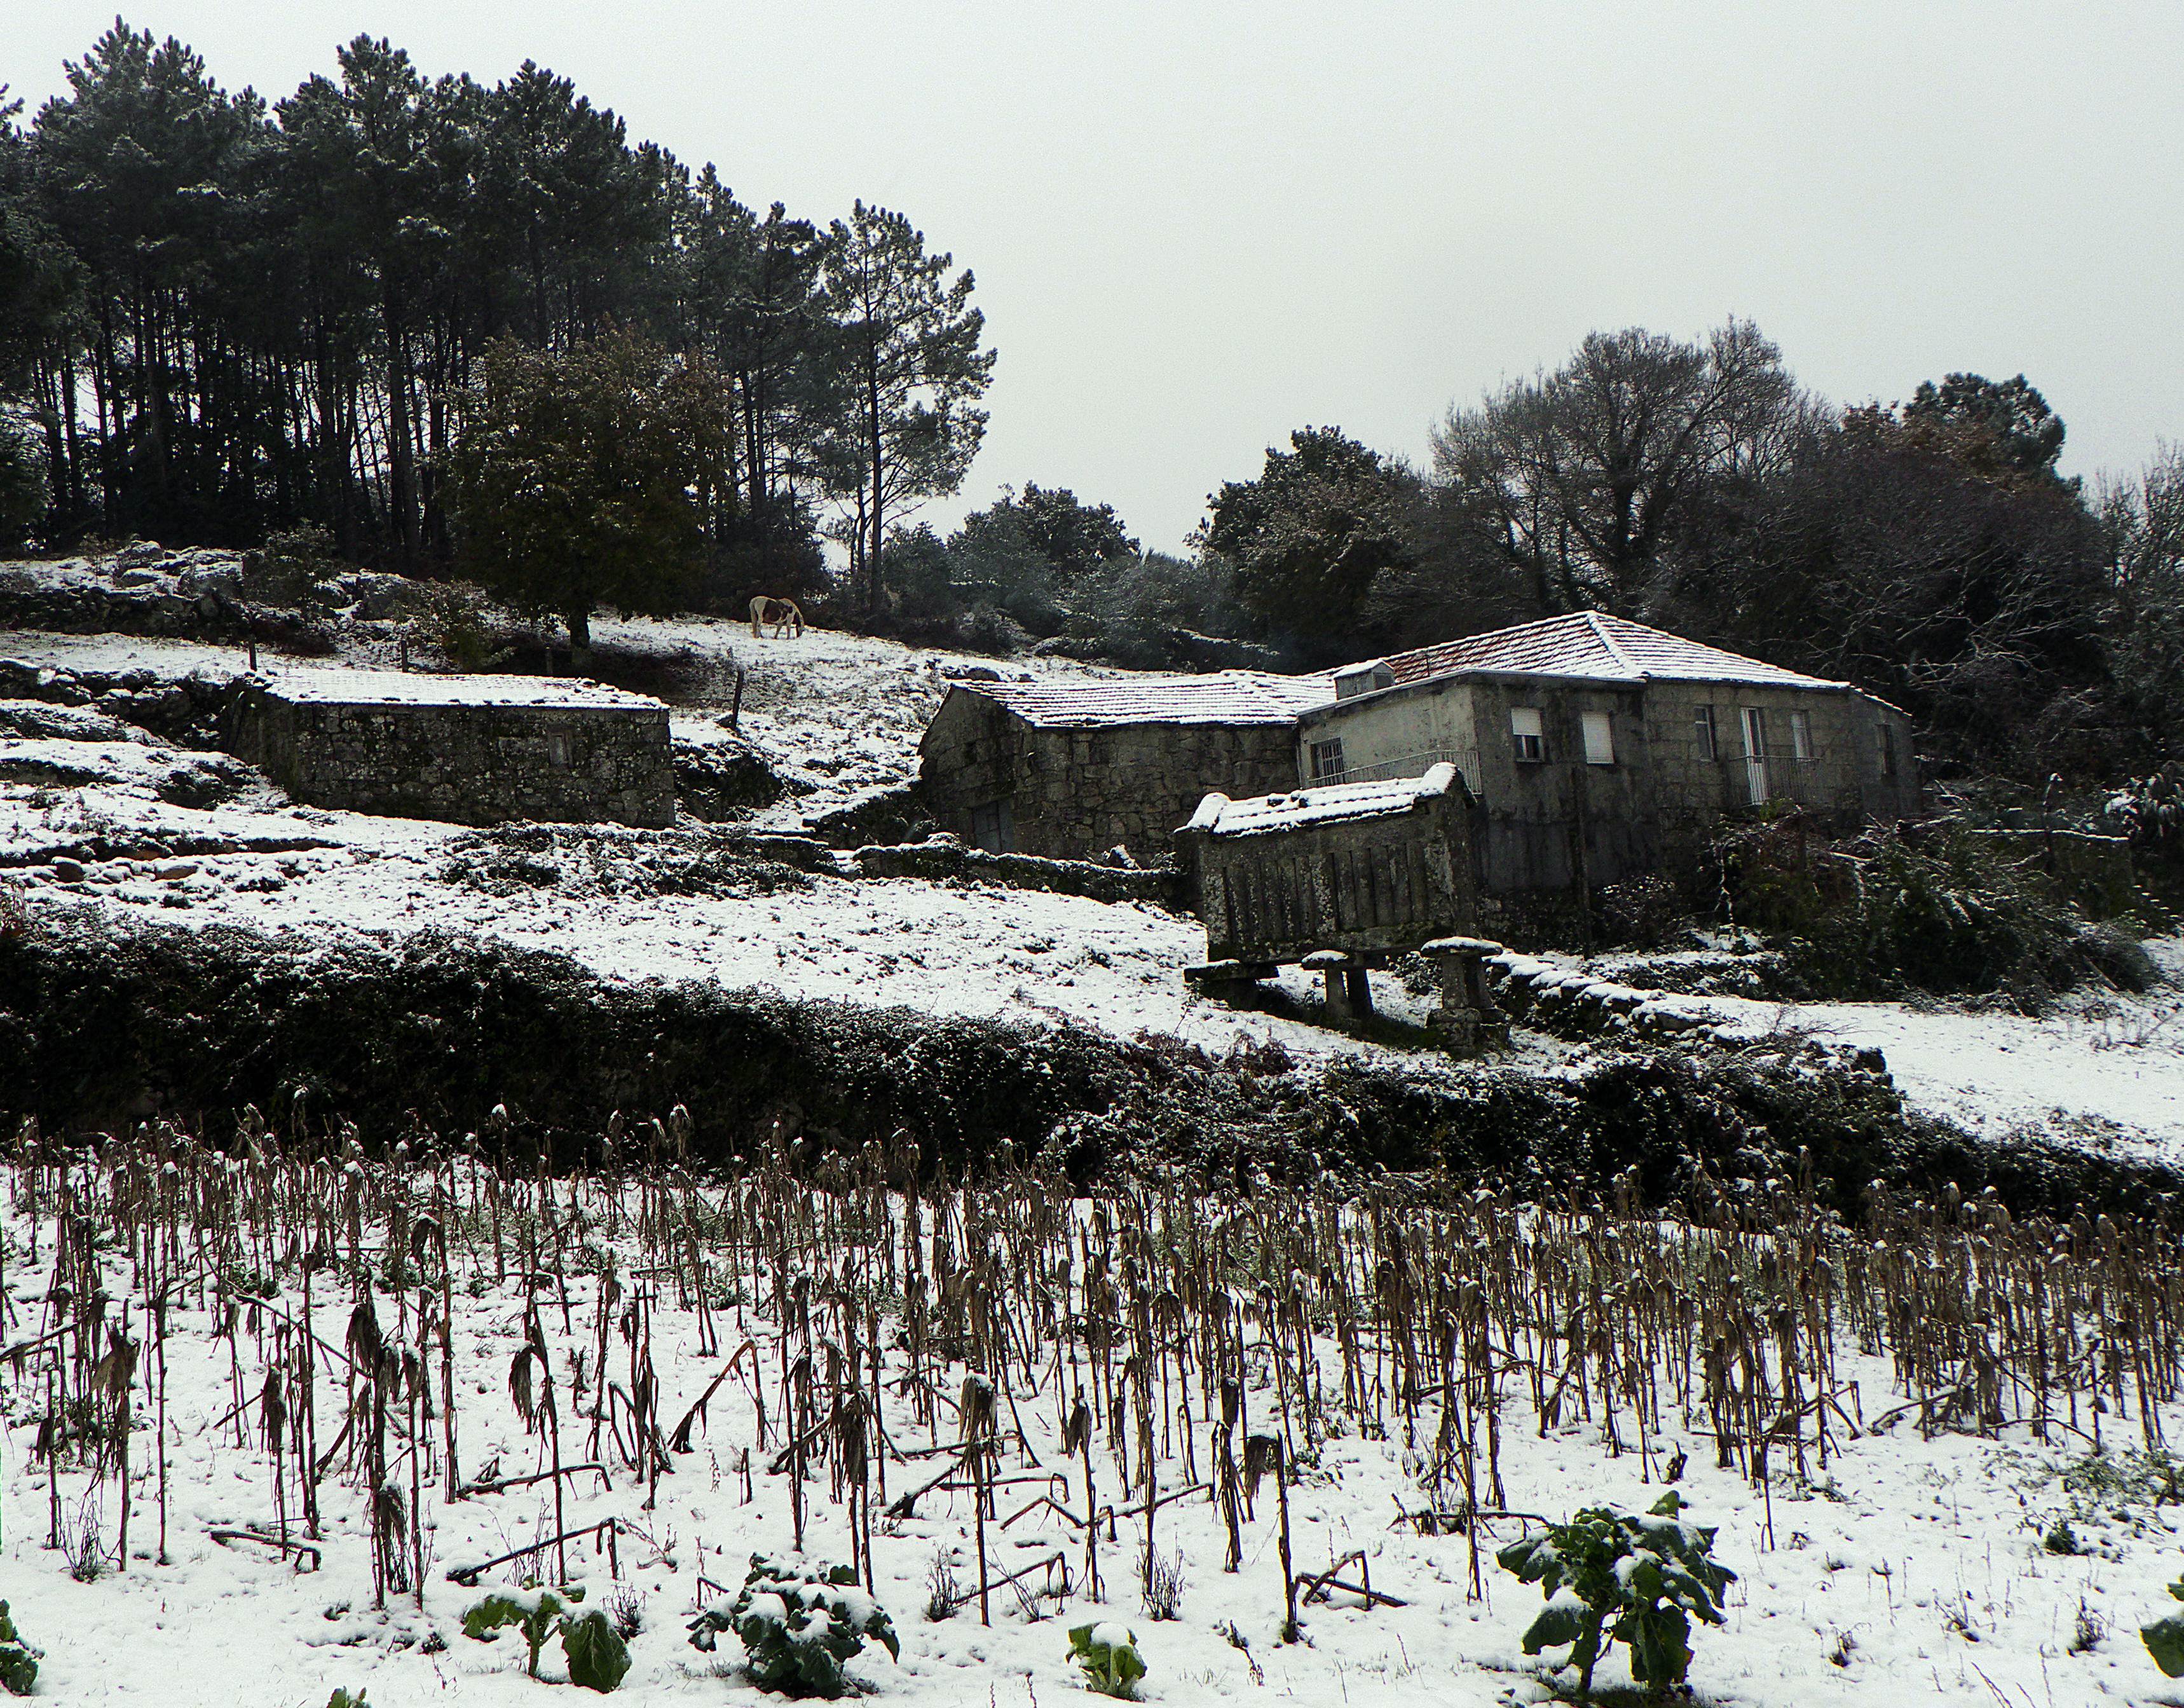
tree, snow, winter, weather, season, spain, galicia, pontevedra, espana, ggl1, canoneos500d, cotobade, ruralgalicia, rural area, geological phenomenon